Hessian State Museum, Kassel

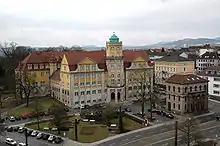
Hessian State Museum. Right: the Torwache (2005)

The Hessian State Museum ("German": Hessisches Landesmuseum) is a local history museum located in Kassel, Germany. The collection ranges from the Paleolithic Age to the present. The museum is also home to the German Wallpaper Museum.